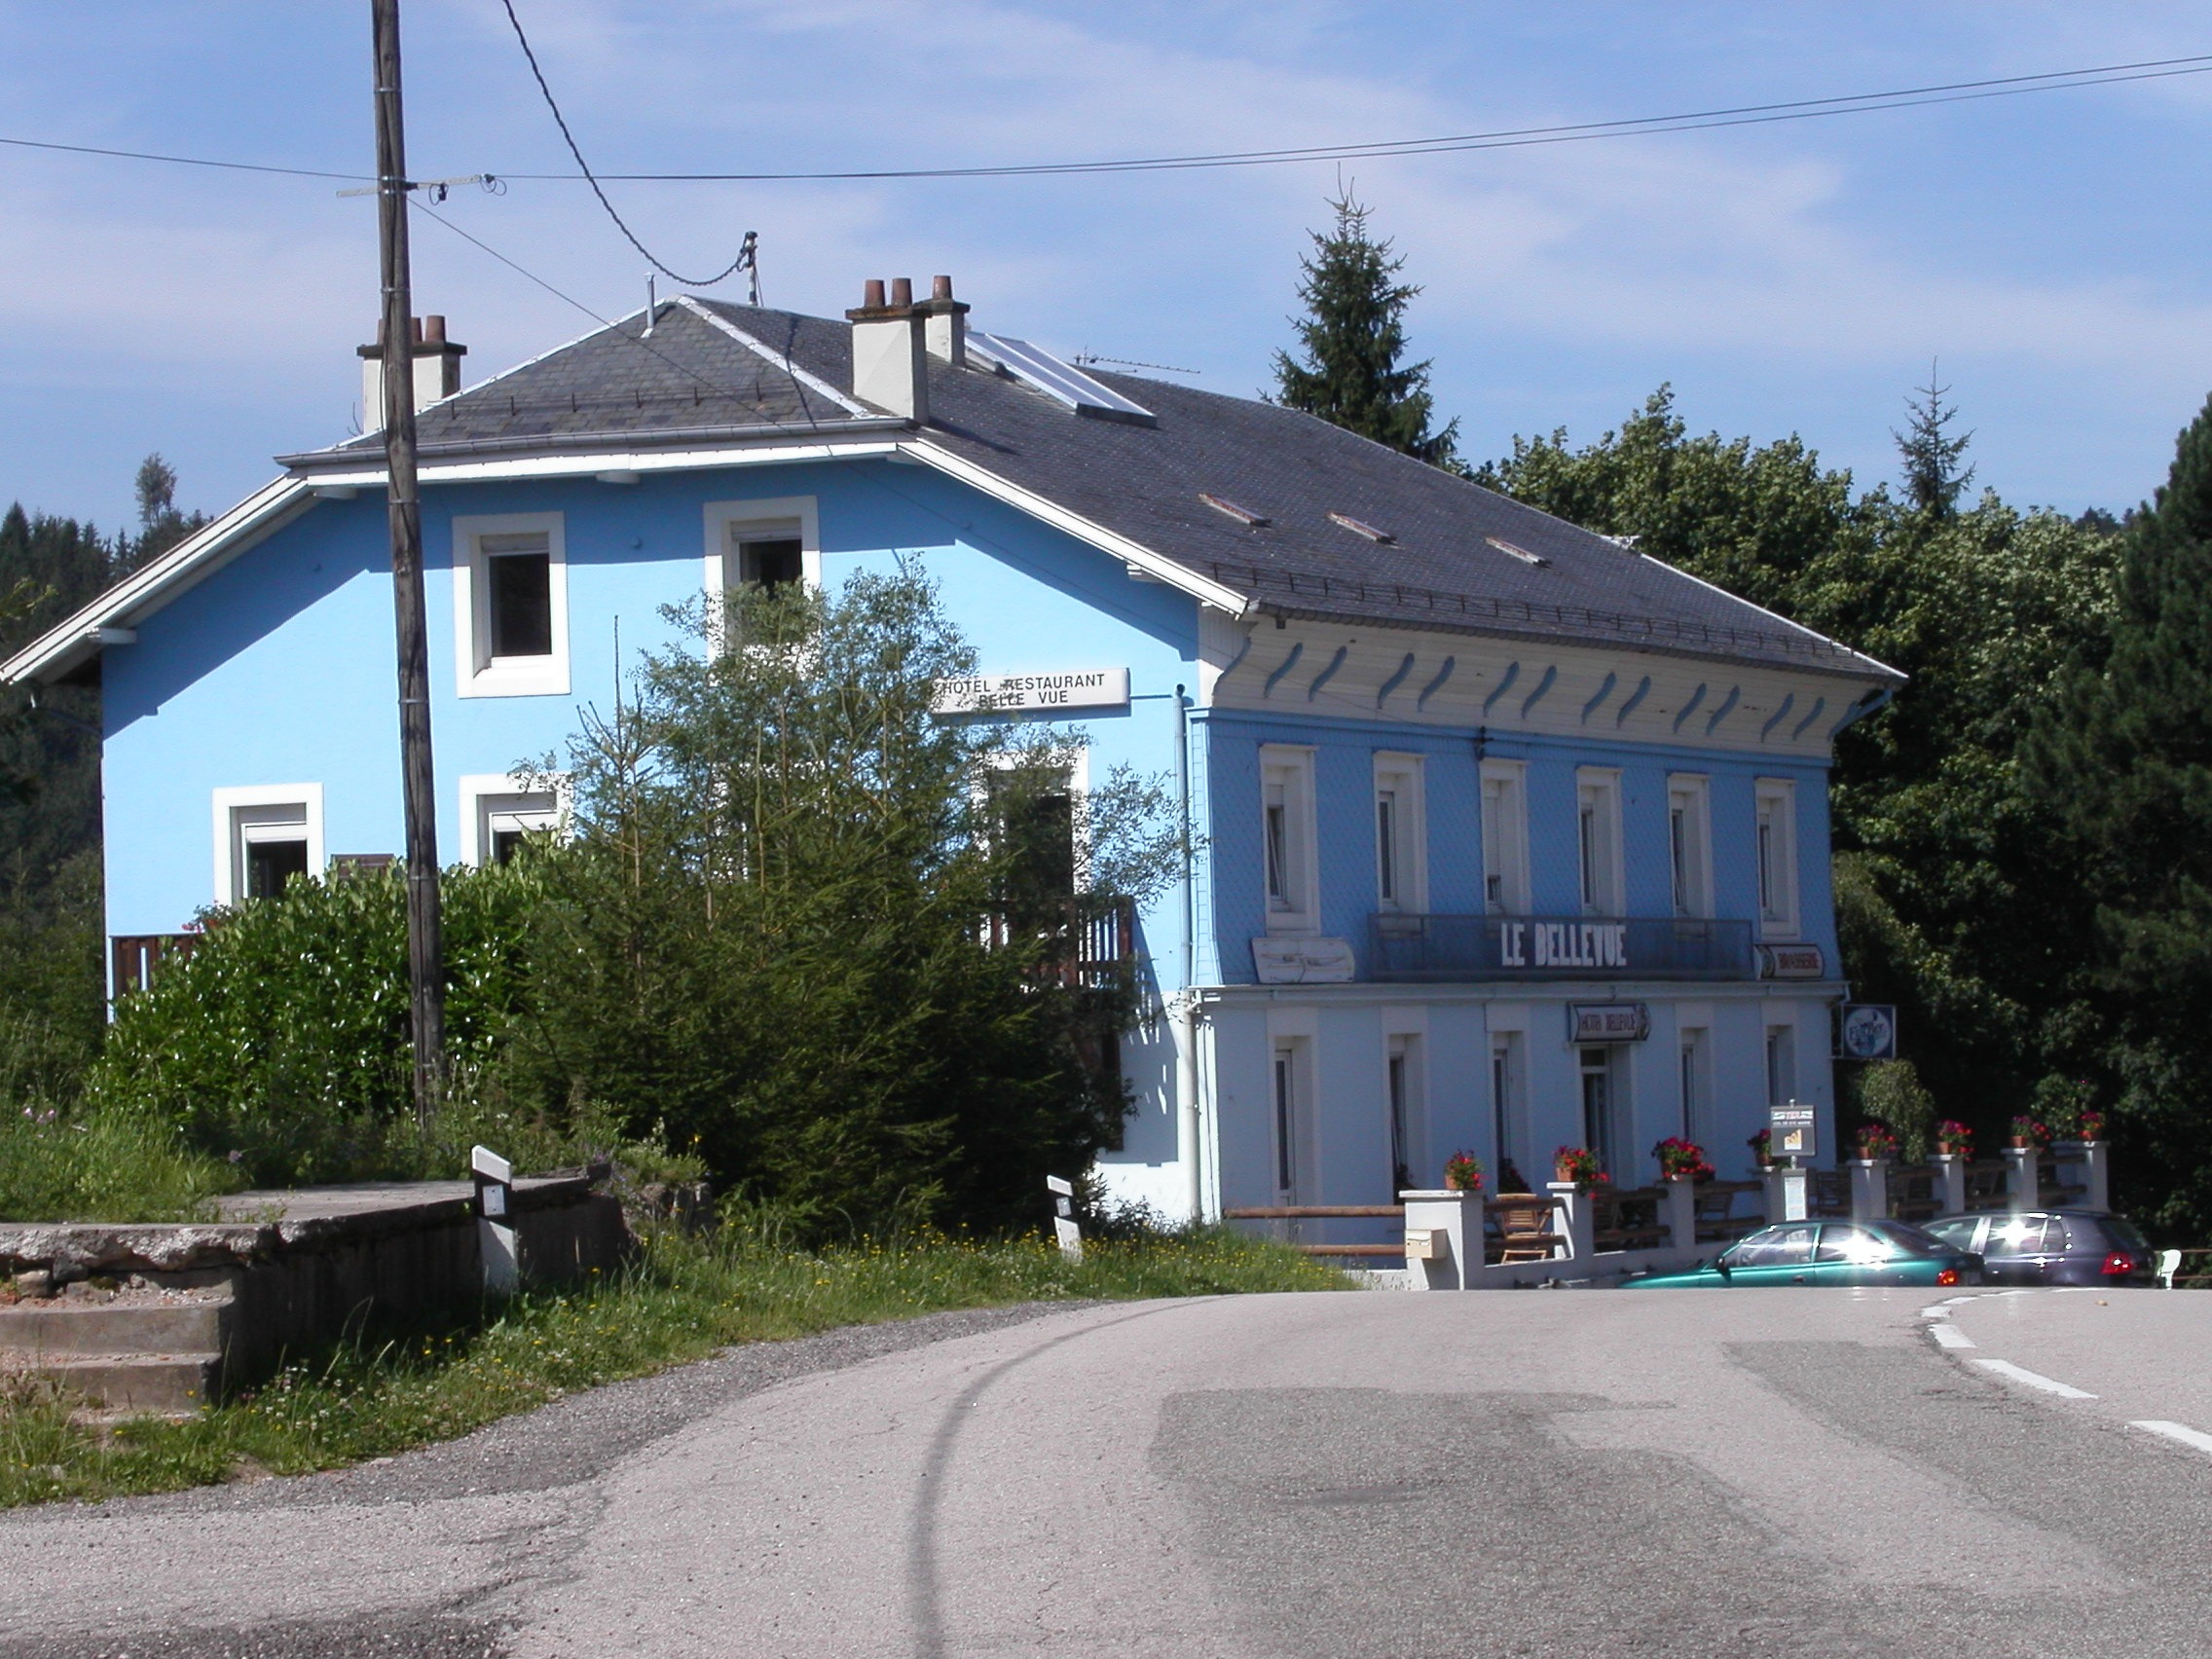
house, town, building, home, transport, suburb, blue, estate, neighbourhood, vosges, residential area